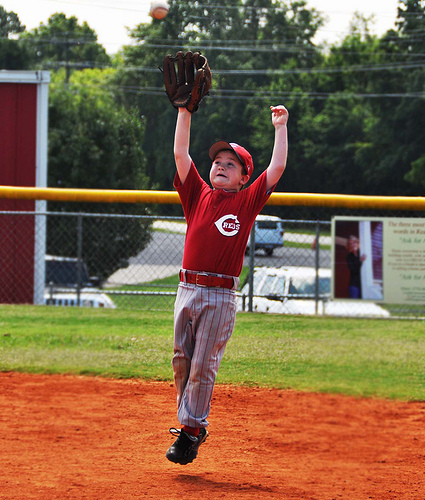
một cậu bé đang vươn người để bắt quả bóng chày vào ban ngày